Upper Mesopotamia

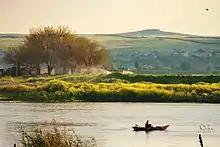
Tigris river flows through Mosul, near the ancient Assyrian city of Nineveh, which is a major settlement and hosts farmland in Upper Mesopotamia

The name "al-Jazira" has been used since the 7th century AD by Islamic sources to refer to the northern section of Mesopotamia, while the Lower Mesopotamia, also known as Sawād, is the southern part of Mesopotamia. The name means "island", and at one time referred to the land between the two rivers, which in Syriac is "Beth Nahrain (ܒܝܬ ܢܗܪ̈ܝܢ)". Historically, the name could be restricted to the Sinjar plain coming down from the Sinjar Mountains, or expanded to embrace the entire plateau east of the coastal ranges. In pre-Abbasid times the western and eastern boundaries seem to have fluctuated, sometimes including what is now northern Syria to the west and Adiabene in the east.